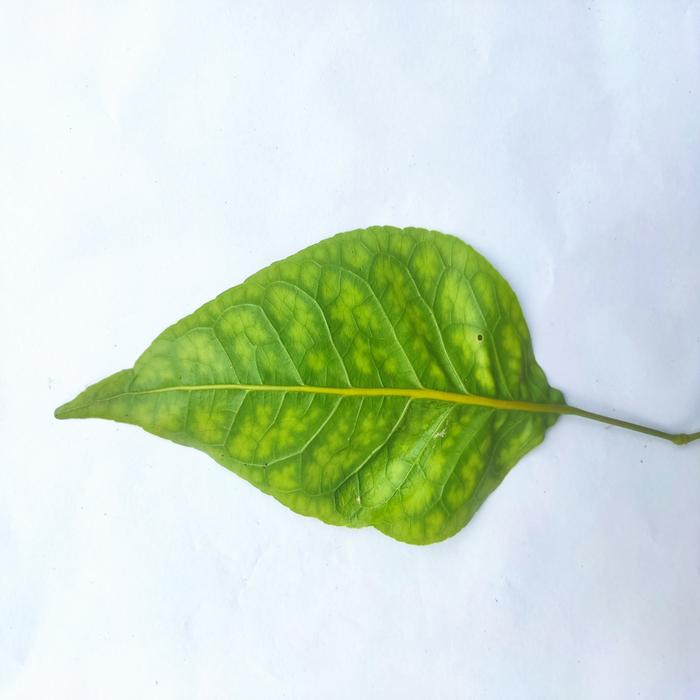
Crop: Aegle Marmelos
Leaf condition: Leaf_Spot